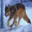
Label: wolf